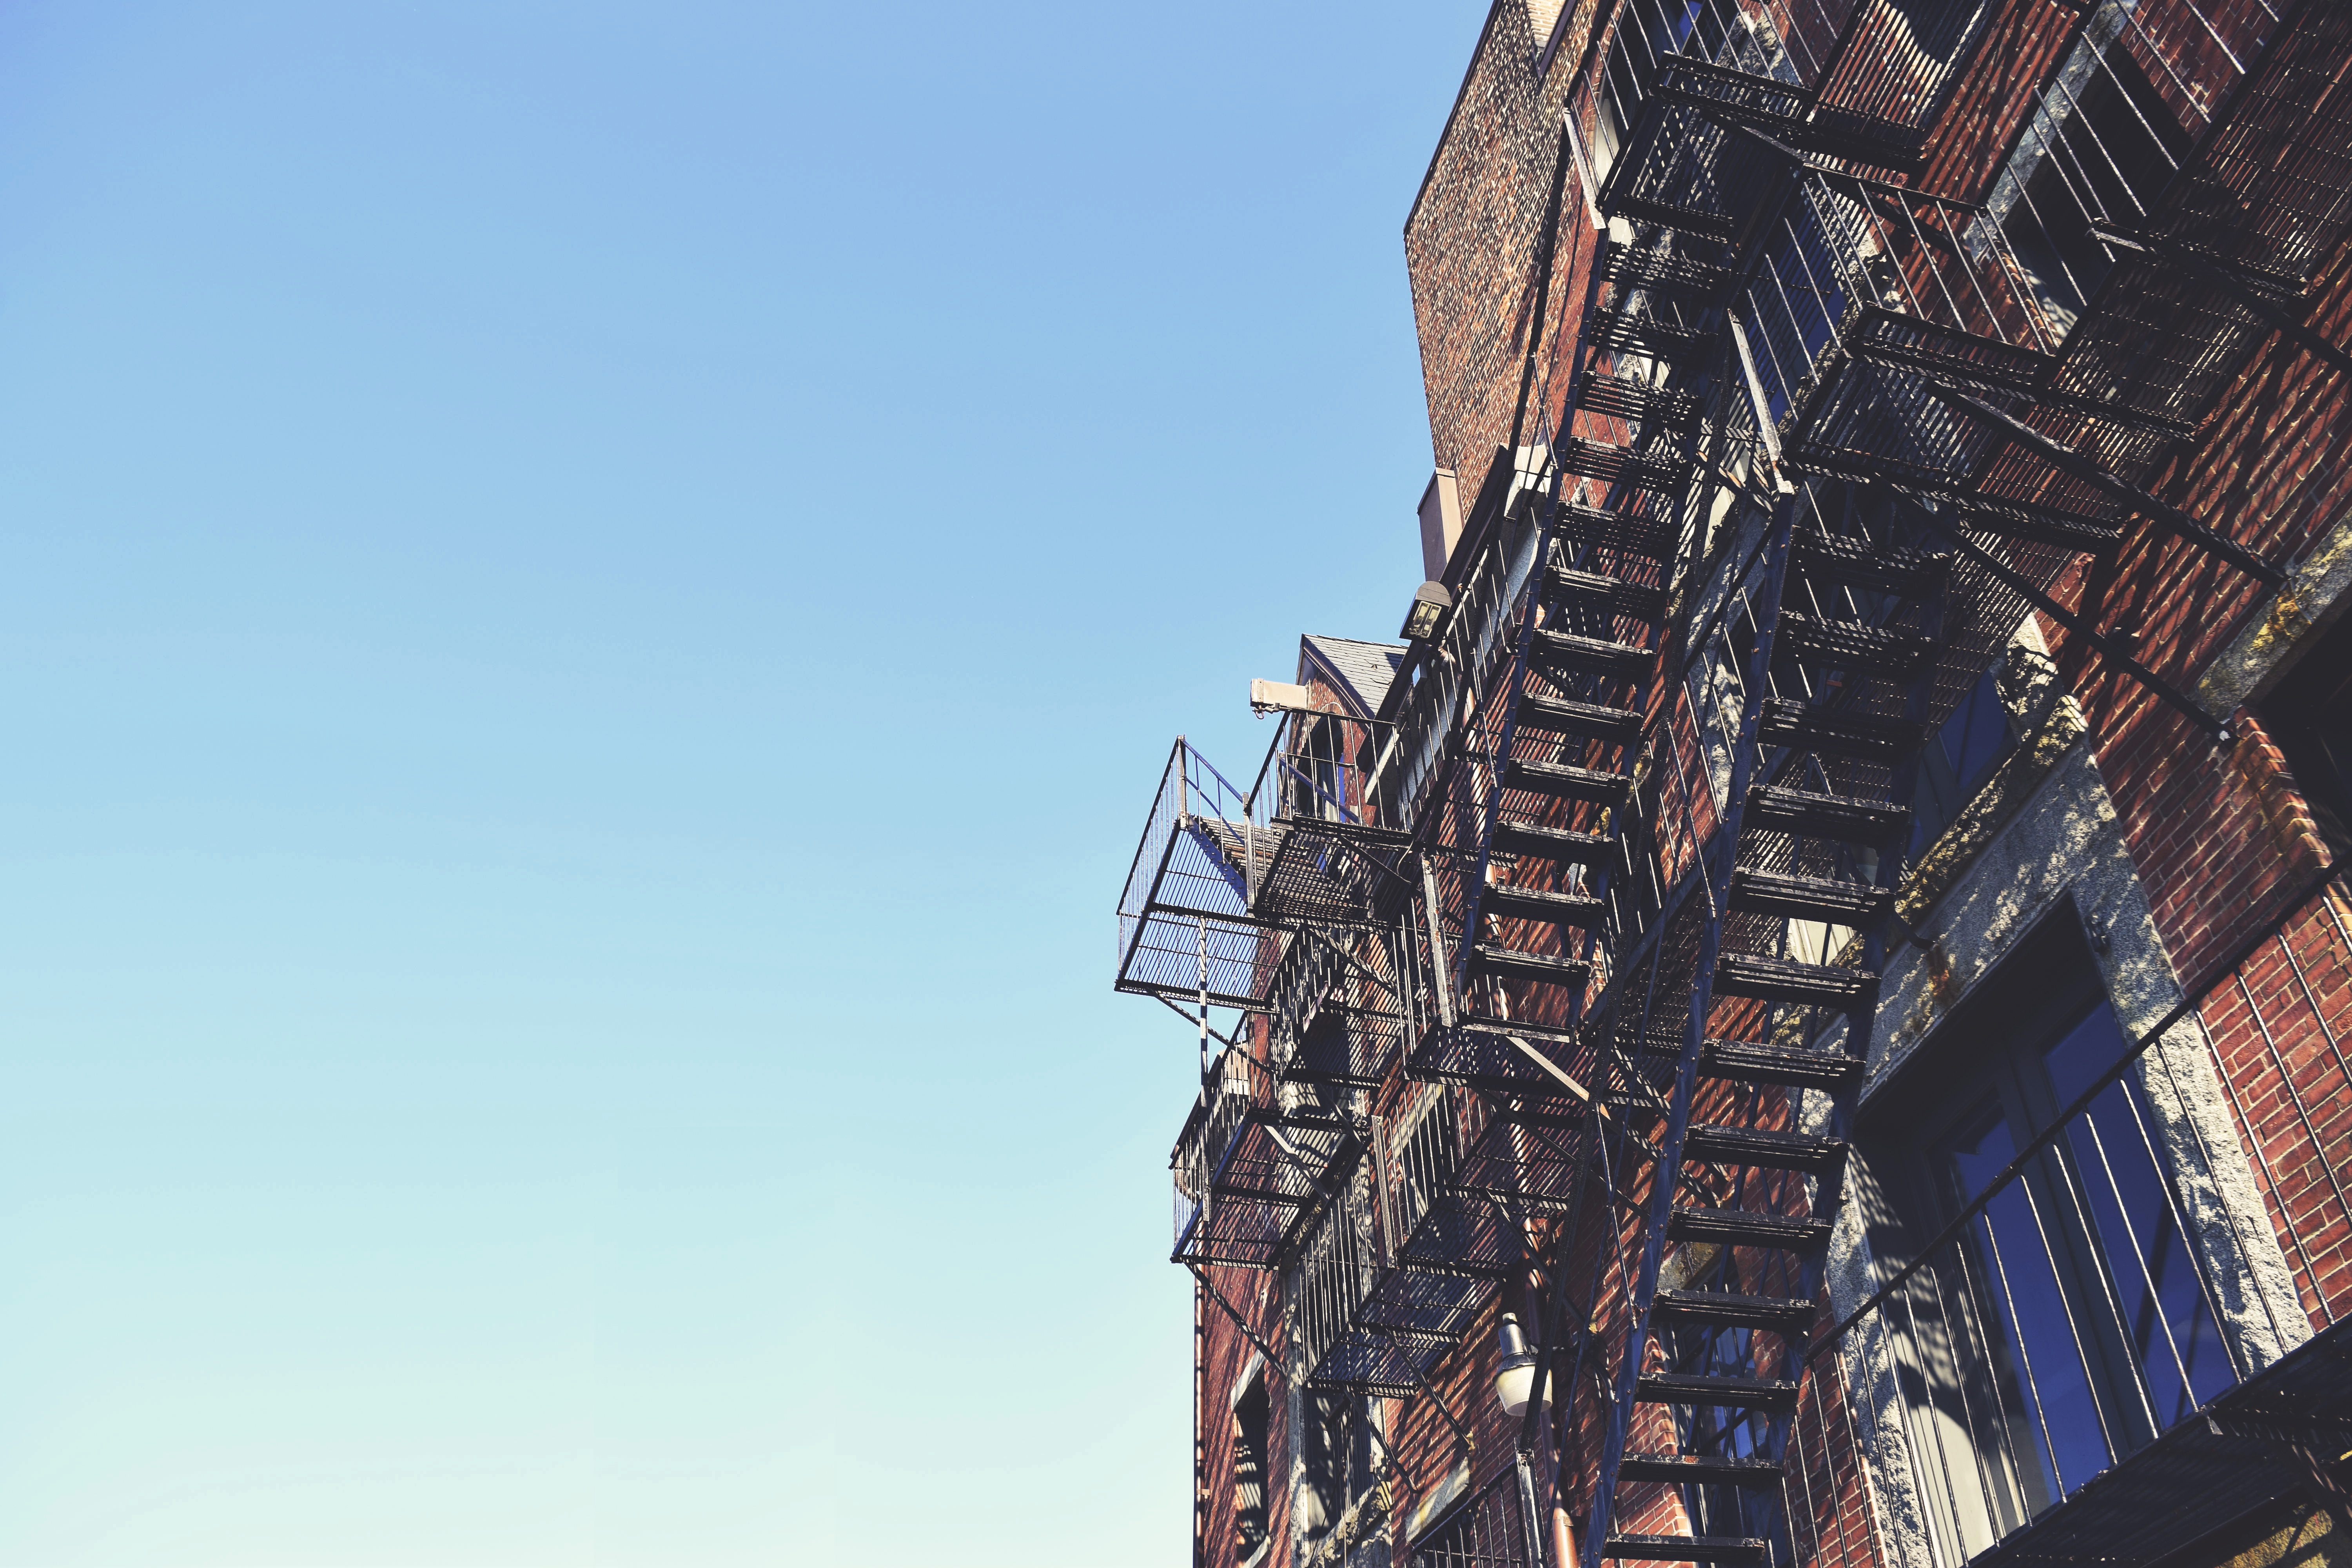
sky, perspective, building, skyscraper, staircase, tower, landmark, tower block, stairs, fire exit ladders